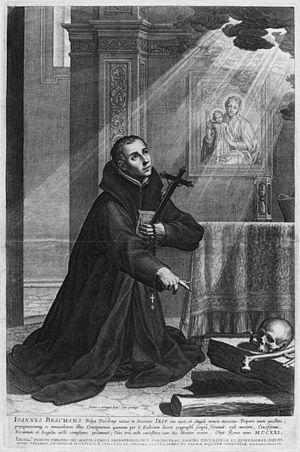
Boëtius Adams Bolswert ou Boëtius Adamsz. à Bolswert ou Bodius est un graveur néerlandais du siècle d'or.
Charles Hans est un jeune carme flamand, mort en odeur de sainteté, sous le nom d'Arnold de Saint-Charles. Sa biographie et son journal spirituel ont été publiés au XVIIe siècle par Michel de Saint-Augustin.